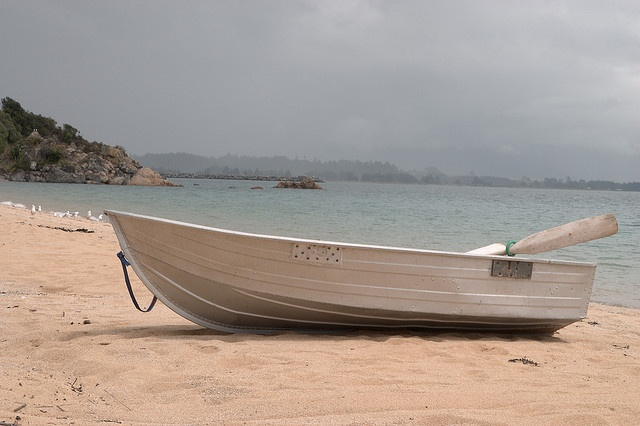
A white boat sitting on top of a beach next to the ocean.
A row boat docked on the beach at a lake.
A photo of a small boat on a shore.
A row boat is on the sand near a large body of water.
A silver boat sits on the shore in the sand near the water.